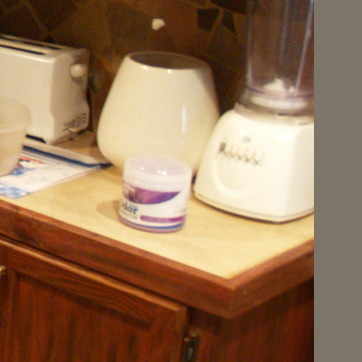
Material: plastic